Joseph Rank (writer)

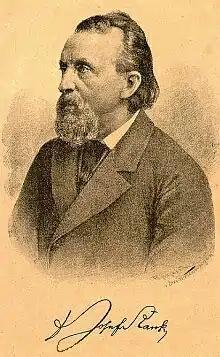
Portrait of Joseph Rank

Josef Rank (Friedrichsthal, 10 June 1816 – Vienna, 27 March 1896) was a German-Austrian writer.